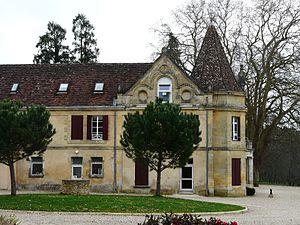
Le château du Roc, Creysse, Dordogne, France.
Creysse est une commune française située dans le département de la Dordogne, en région Nouvelle-Aquitaine.